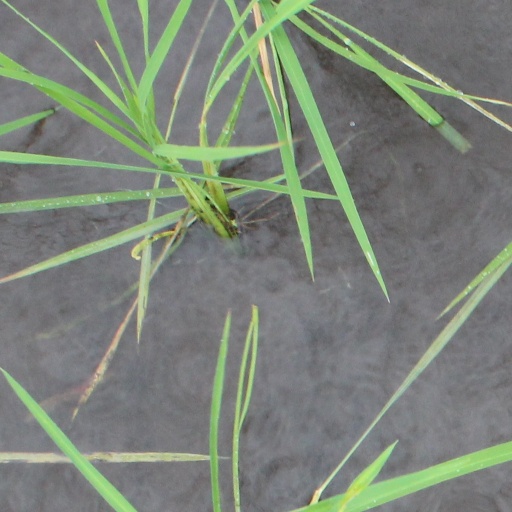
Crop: rice